Avni Institute of Art and Design

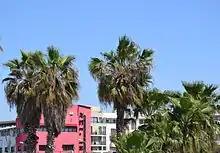
Avni Institute of Art and Design

Avni Institute of Art and Design is an Israeli art school located in Tel Aviv. The school was founded by Aharon Avni, Yehezkel Streichman and Moshe Sternschuss. It first named the Histadrut’s painting and sculpture studio, after a school of the same name founded by Yitzhak Frenkel in the 1920s.